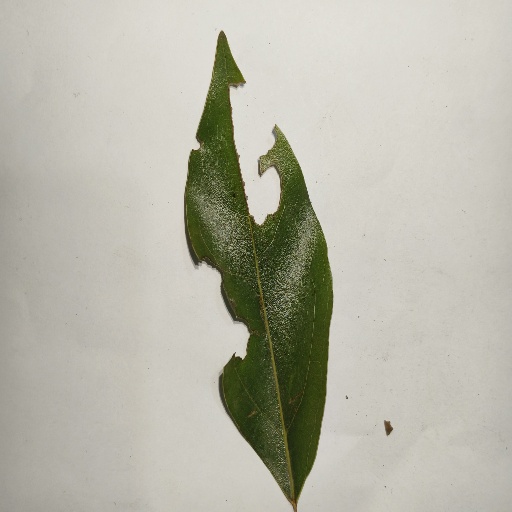
Species: Camphor
Leaf condition: Shot Hole